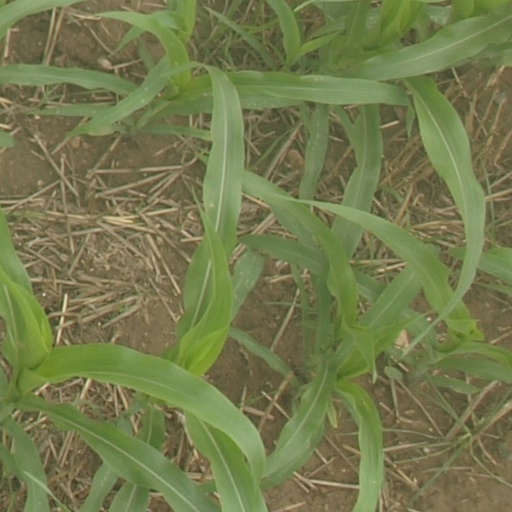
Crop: maize; corn